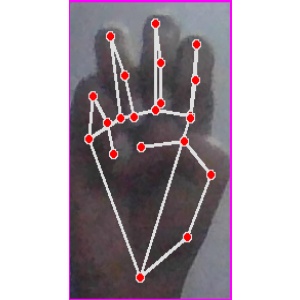
अक्षर: म